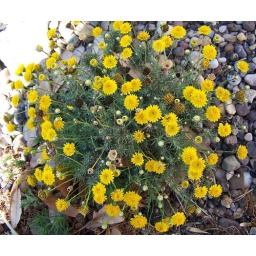
in monahans, texas. Let me tell ya 'bout the birds and the bees. And the flowers and the trees